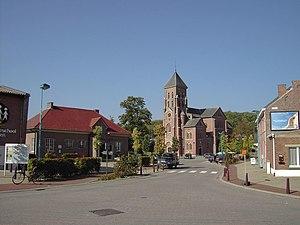
Linden est une section de la commune belge de Lubbeek située en Région flamande dans la province du Brabant flamand.